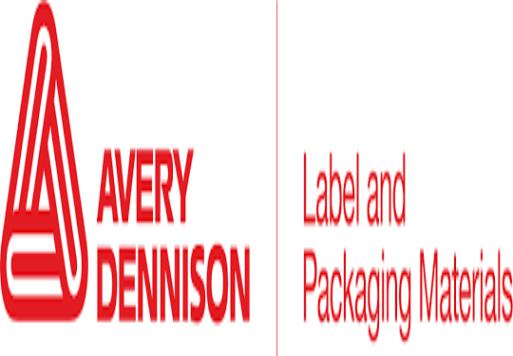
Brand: avery dennison-2
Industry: Others